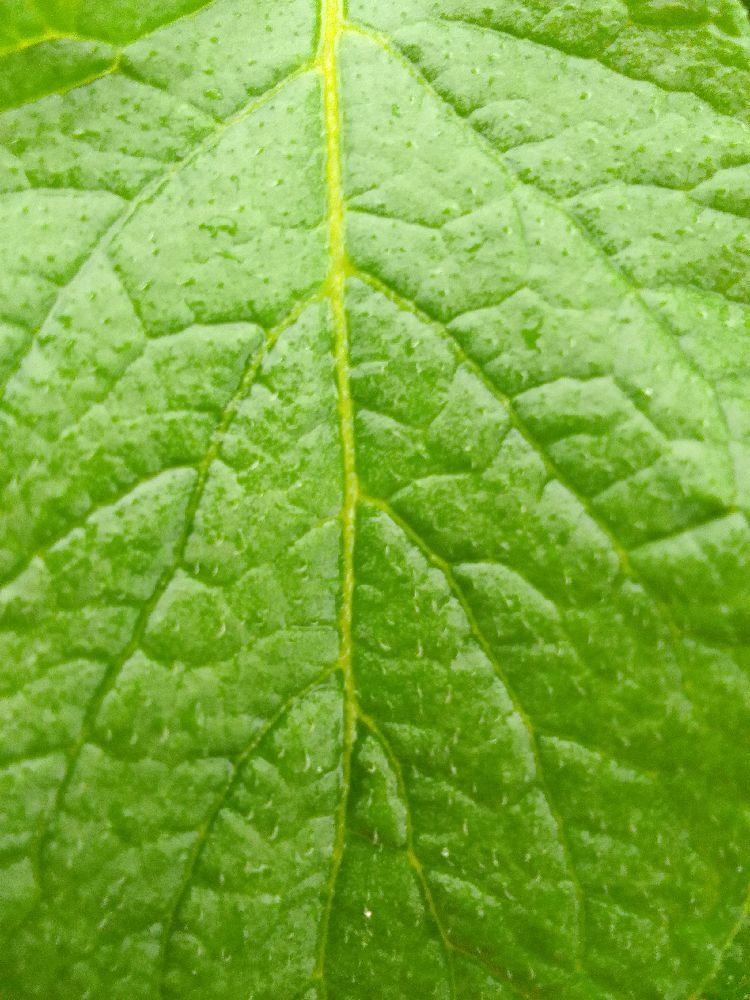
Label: Healthy